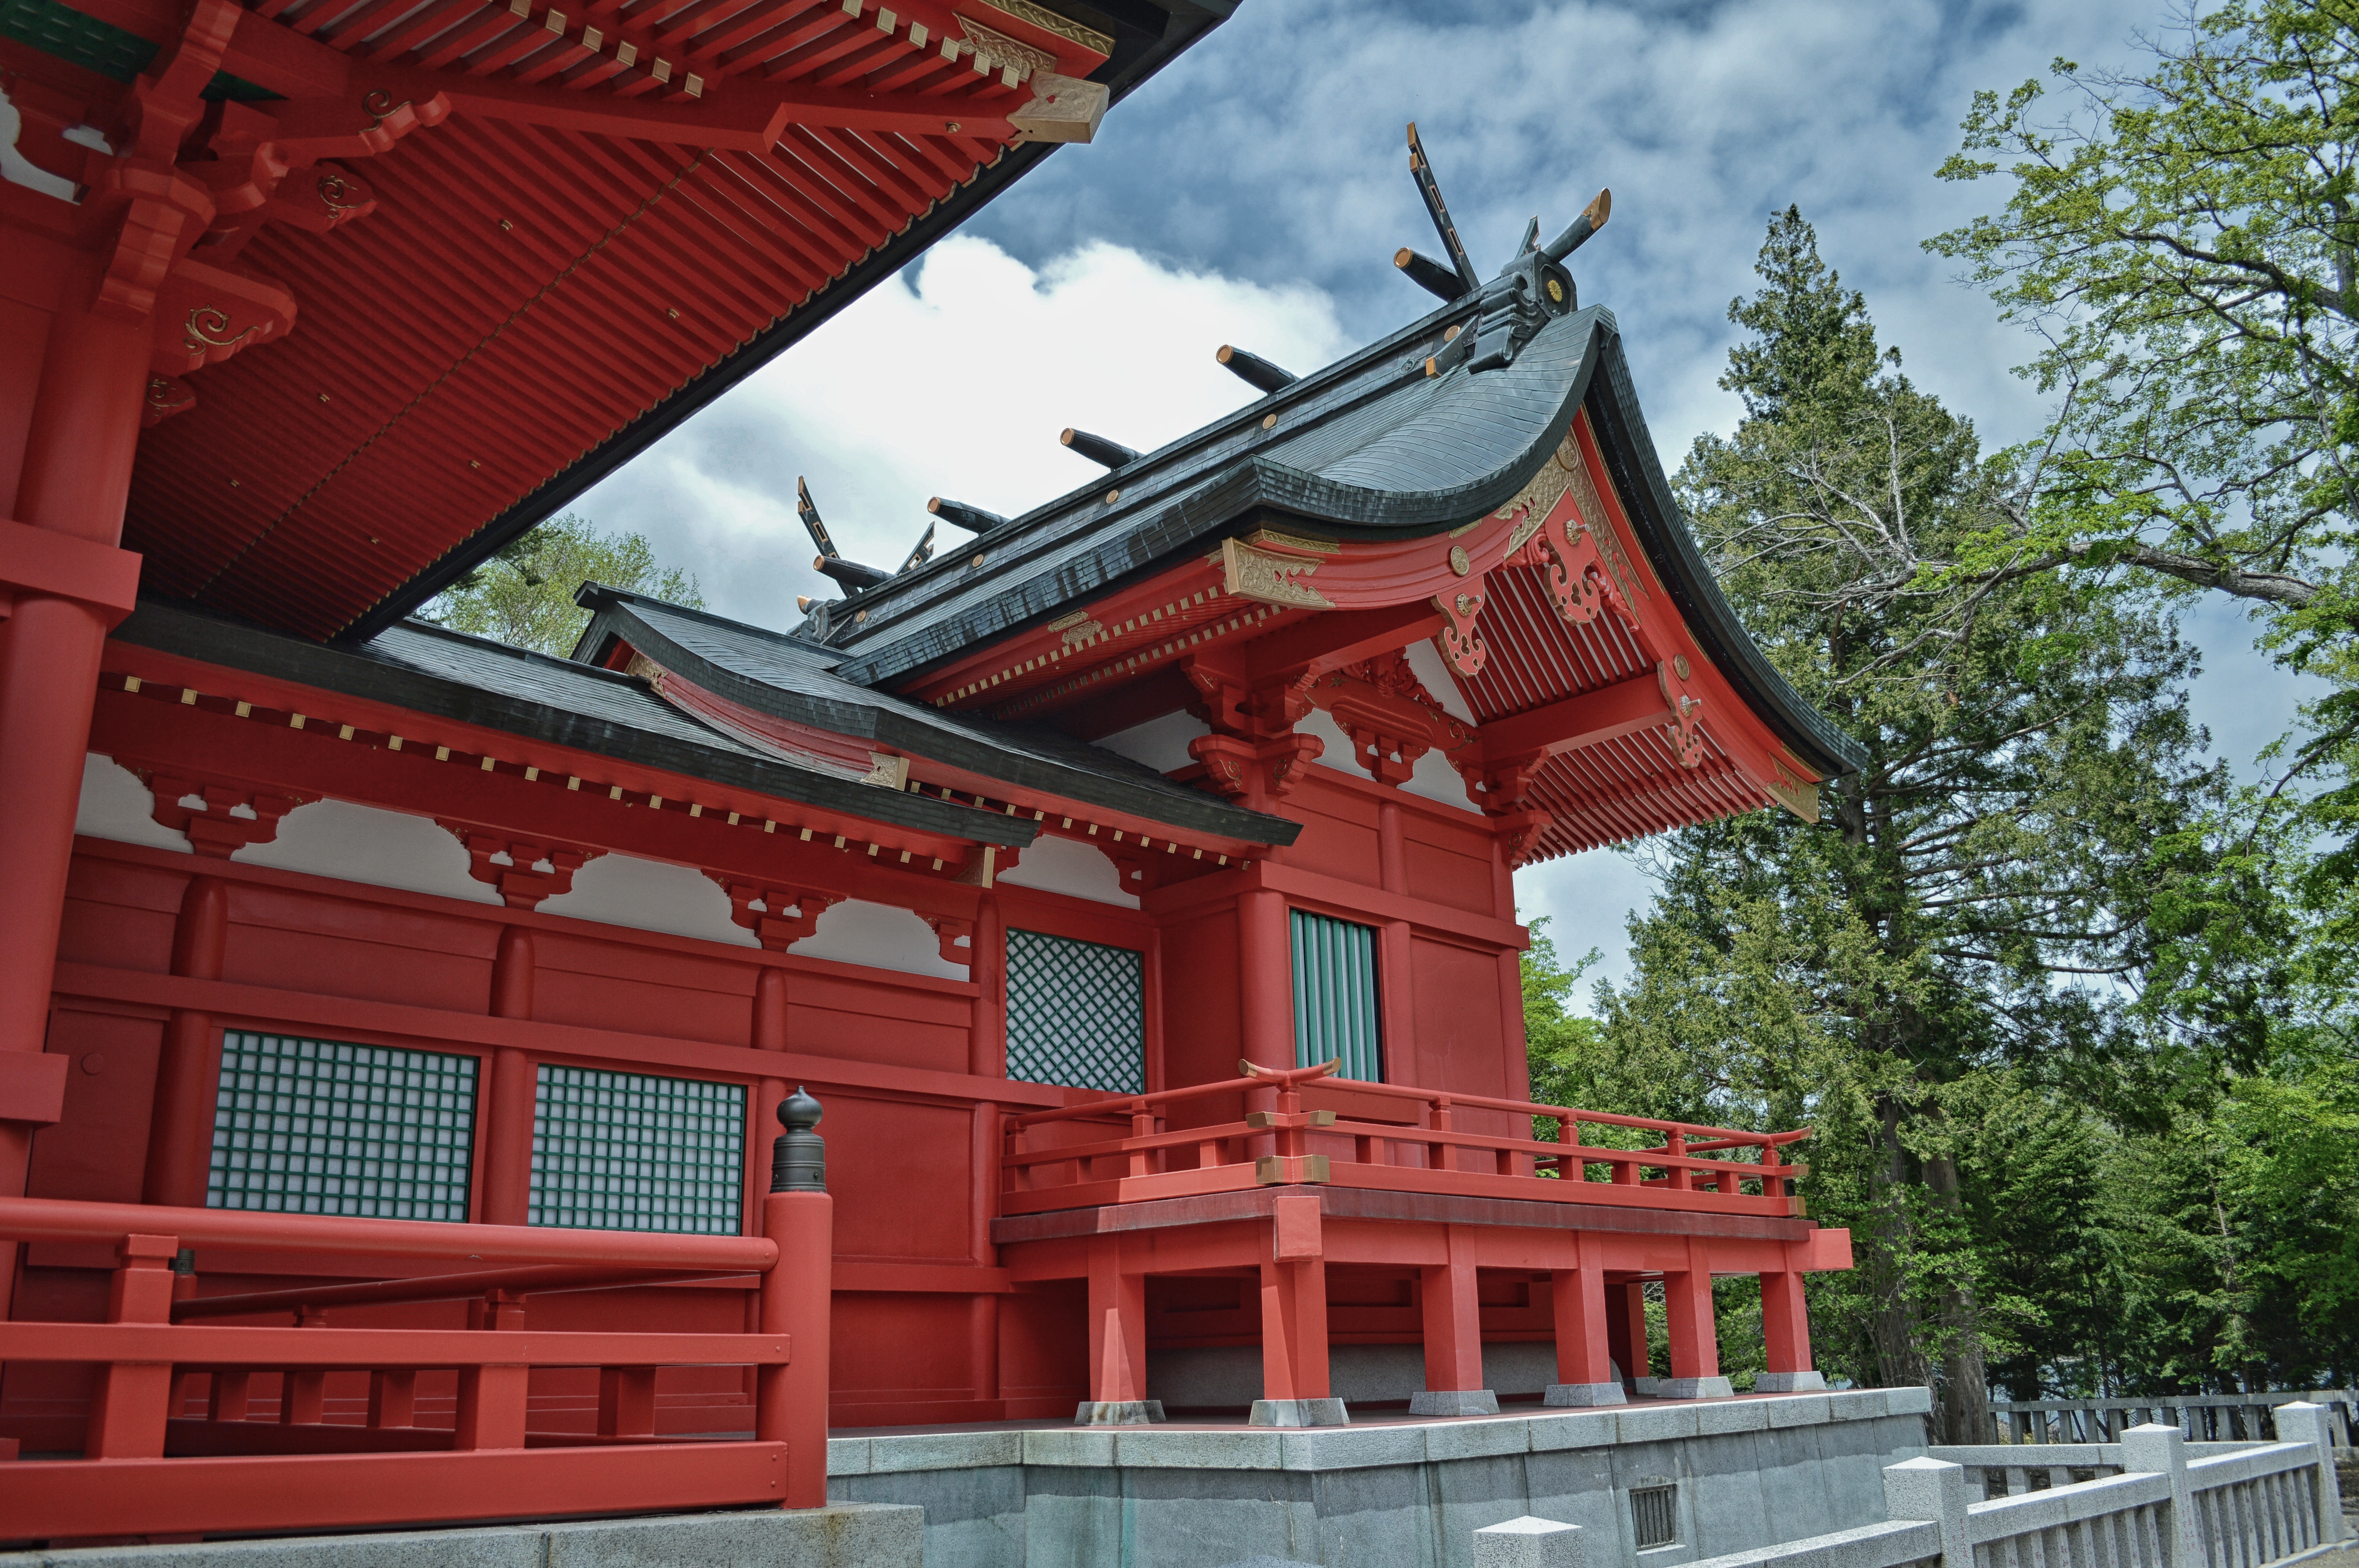
tree, architecture, sky, roof, building, religion, landmark, facade, japan, place of worship, trees, outside, clouds, temple, faith, shrine, torii, chinese architecture, pagoda, fujimi, historic site, shinto shrine, outdoor structure, japanese architecture